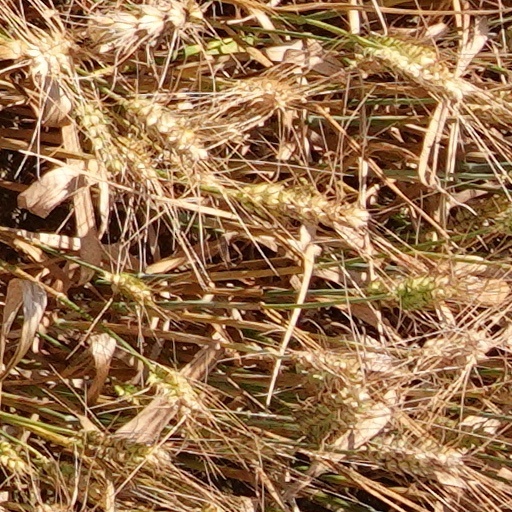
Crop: wheat